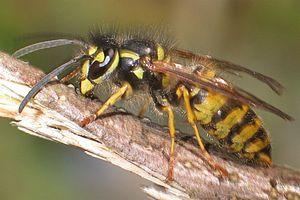
Les cent espèces envahissantes parmi les plus nuisibles du monde sont recensées dans une liste élaborée par le Groupe de spécialistes des espèces envahissantes de la Commission de la sauvegarde des espèces de l'Union internationale pour la conservation de la nature, dans le but de sensibiliser sur la complexité, l'importance et les effets des espèces exotiques envahissantes. Cette liste est citée dans diverses publications scientifiques.